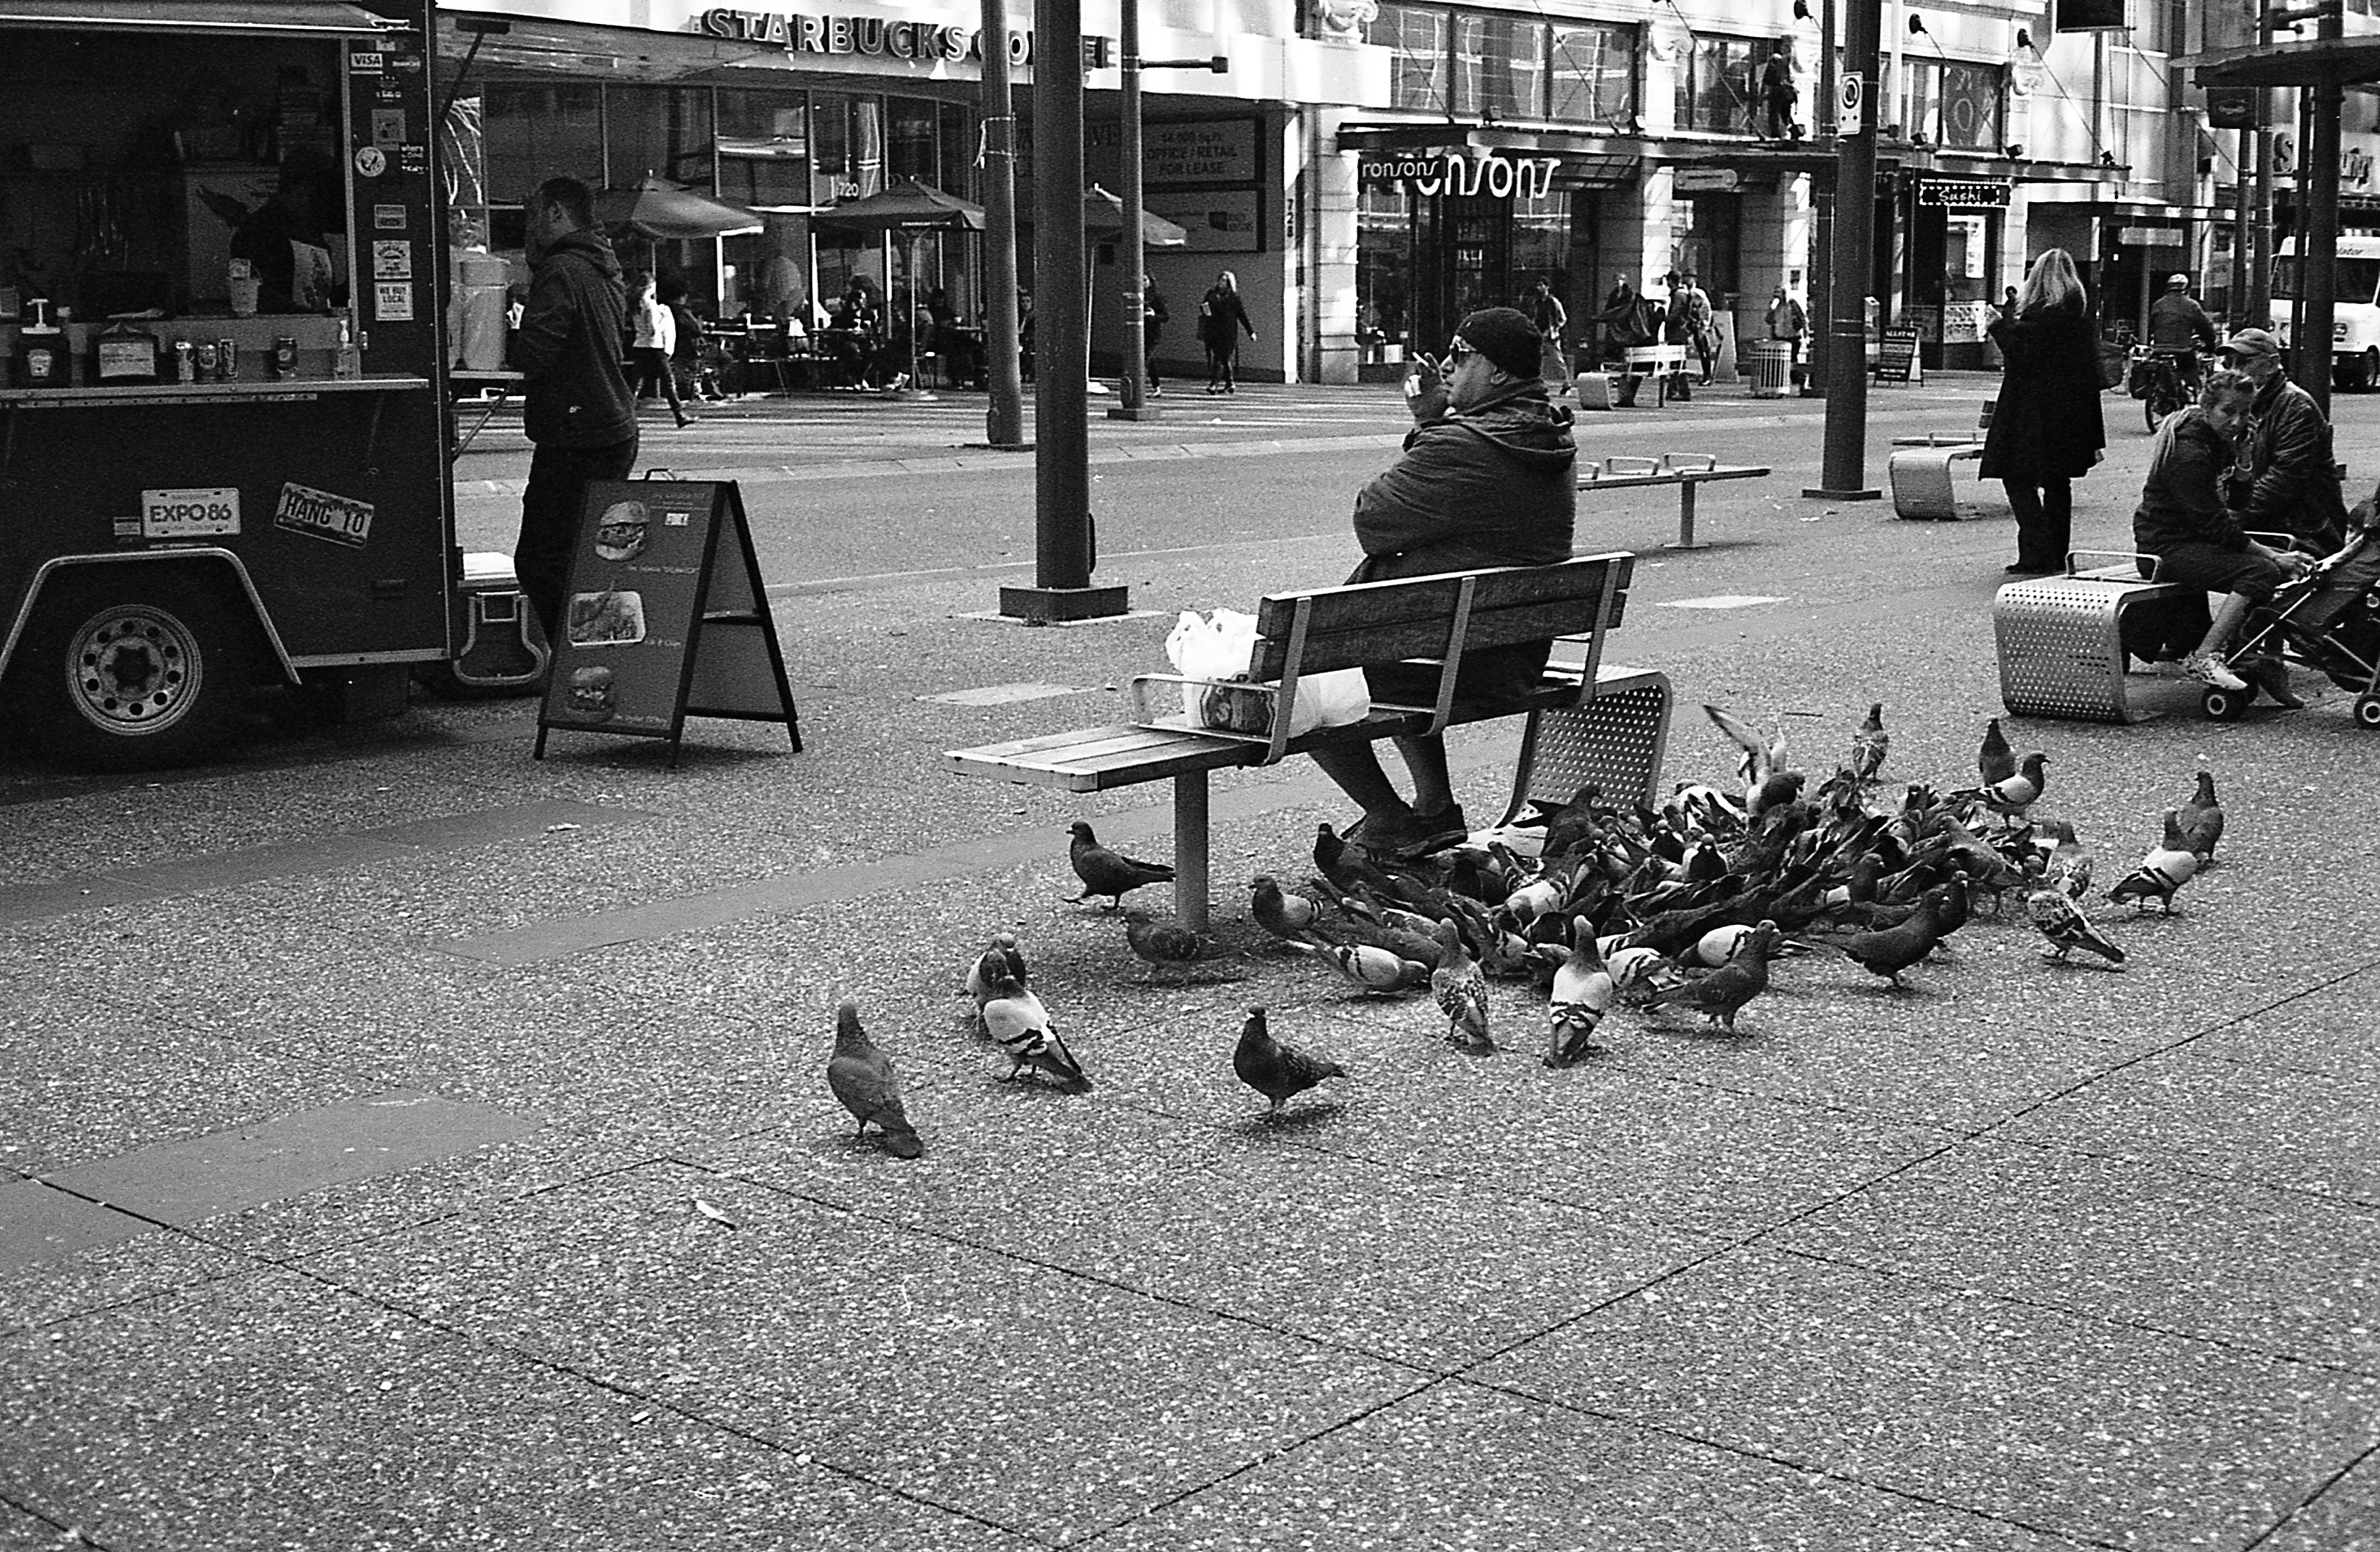
pedestrian, black and white, road, bench, street, city, flock, smoking, crowd, vehicle, sitting, black, monochrome, cigarette, birds, pigeons, starbucks, infrastructure, photograph, rangefinder, ilfordxp2400, konicaautos2, granville, ronsons, monochrome photography